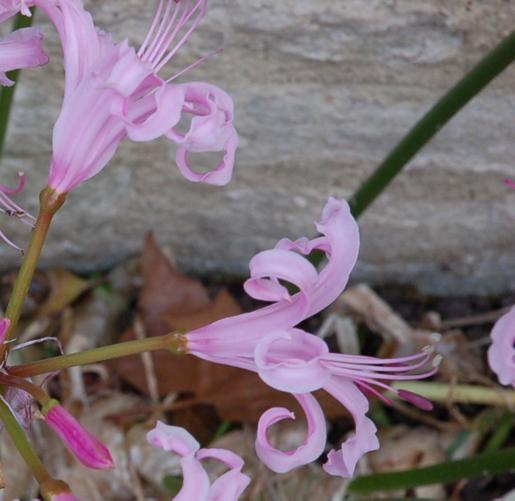
Label: cape flower